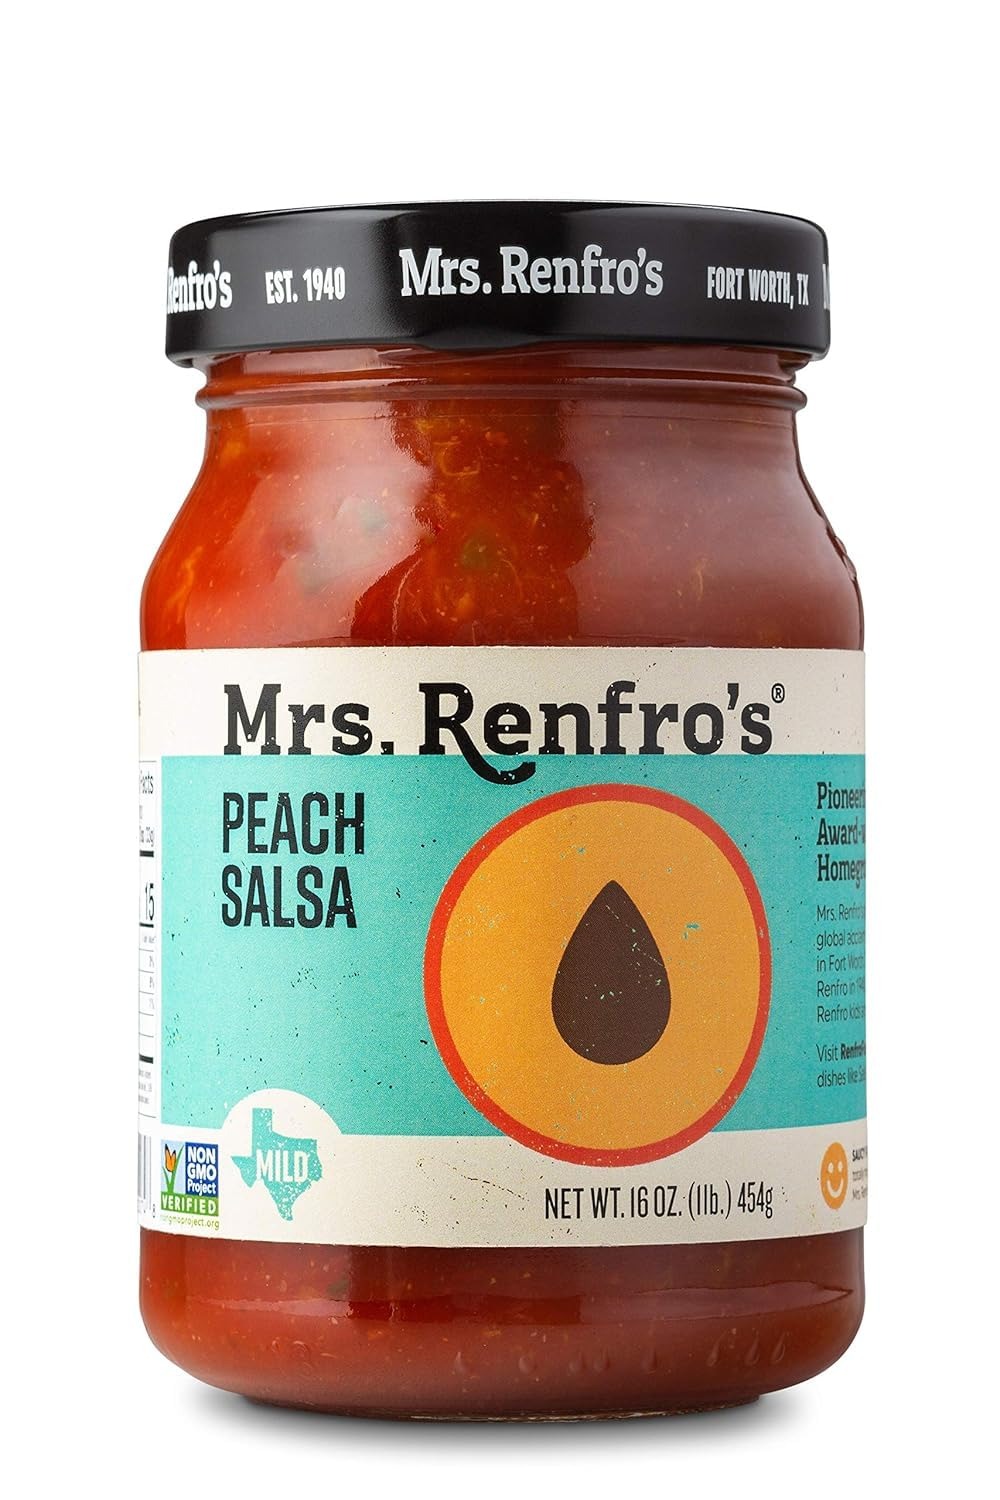
Item Name: Mrs. Renfro's Peach Salsa Mild 16 OZ (Pack of 12) by Mrs. Renfro's
Value: 192.0
Unit: Fl Oz

Price: 40.17